Sweet Sweetback's Baadasssss Song

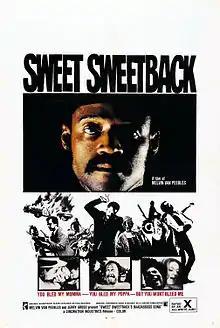
Theatrical release poster

Sweet Sweetback's Baadasssss Song is a 1971 American independent blaxploitation action thriller film written, co-produced, scored, edited, directed by, and starring Melvin Van Peebles. His son Mario Van Peebles also appears in a small role, playing the title character as a young boy. The film tells the picaresque story of a poor black man fleeing from the white police authorities.